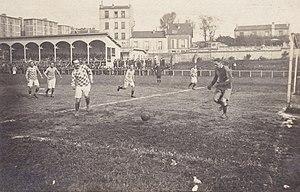
Carte postale retrouvée en 2020, présentant une scène de la Finale de la Coupe de France 1918 entre l'Olympique Pantin et le FC Lyon On y voit le gardien René Decoux (Olympique) se diriger vers le ballon sous le regard d'André Weber (FC Lyon) et d'autres joueurs, ainsi que la tribune du stade de la Légion Saint-Michel bien garnie en arrière-plan.
La Coupe de France de football 1917-1918, officiellement Coupe Charles-Simon 1917-1918, est la 1ʳᵉ édition de la Coupe de France, compétition à élimination directe ouverte à tous les clubs affiliés à l'une des fédérations adhérant au Comité français interfédéral.